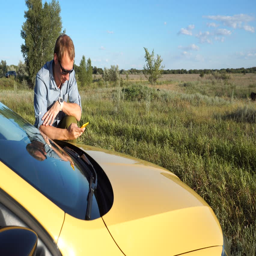
a man is talking on his cell phone while standing near a car .